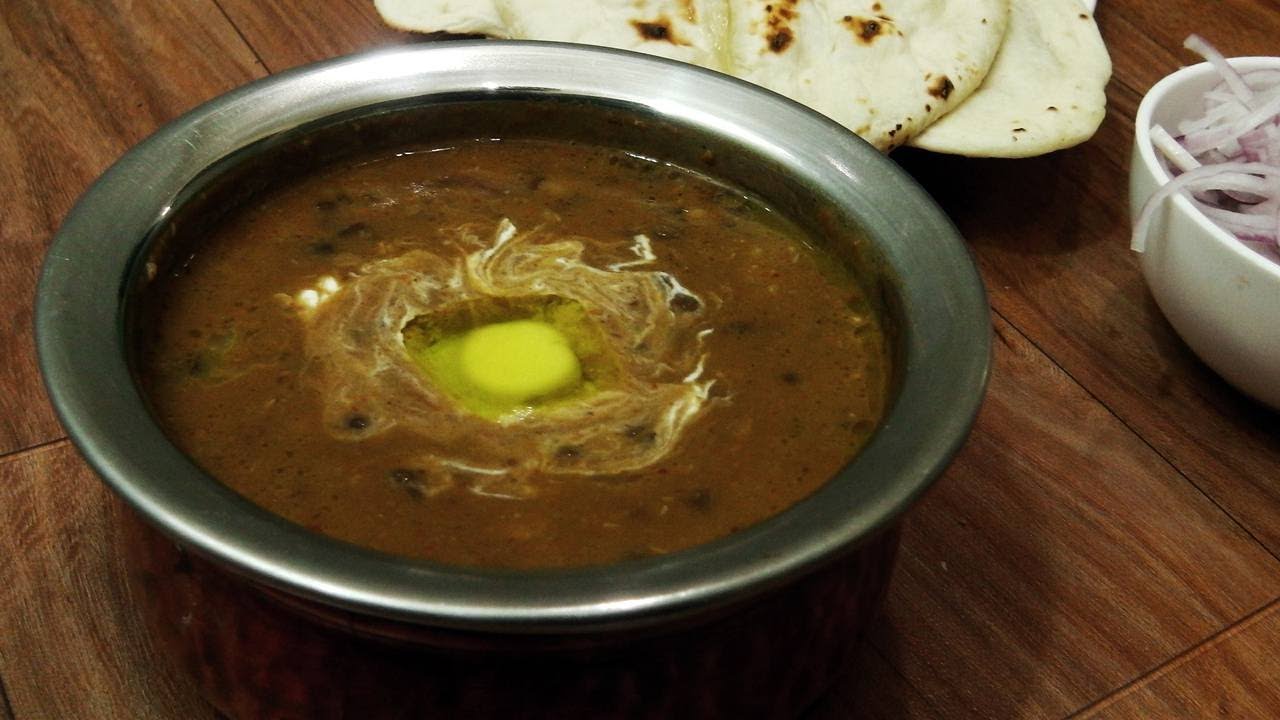
Dish: dal_makhani